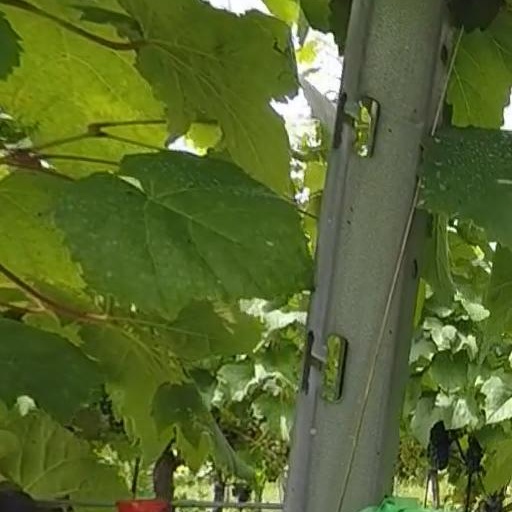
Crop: grape